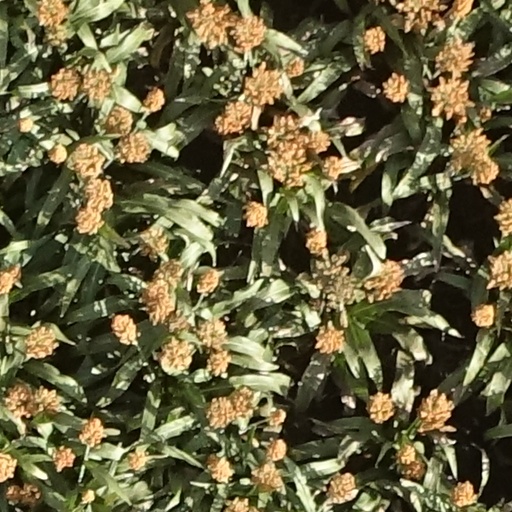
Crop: sorghum